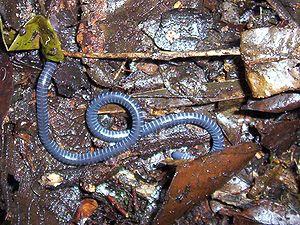
Boulengerula taitana est une espèce de gymnophiones de la famille des Herpelidae.
Les Herpelidae sont une famille de Gymnophiones. Elle a été créée par Raymond Ferdinand Laurent en 1984.